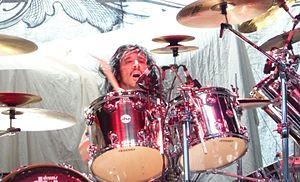
"Roy ""Rata"" Mayorga, né le 6 avril 1970 à New York, est le batteur du groupe américain Stone Sour, et était auparavant le batteur de Soulfly, nouveau groupe de Max Cavalera ancien chanteur / guitariste de Sepultura, sur les albums Soulfly et 3.